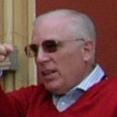
Age: 64